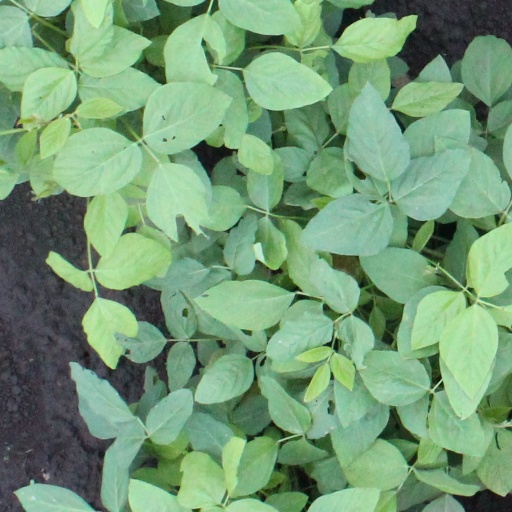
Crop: soybean